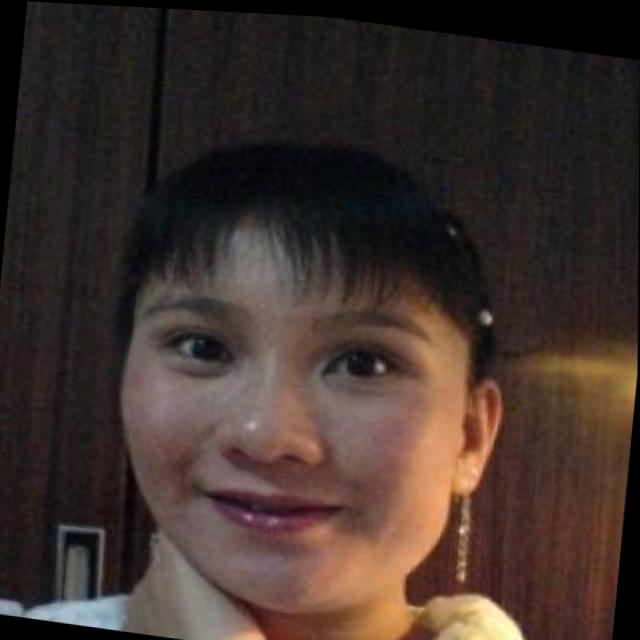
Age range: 21-44